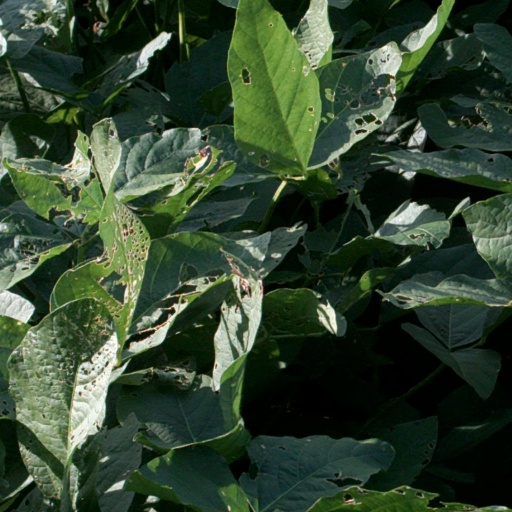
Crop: soybean